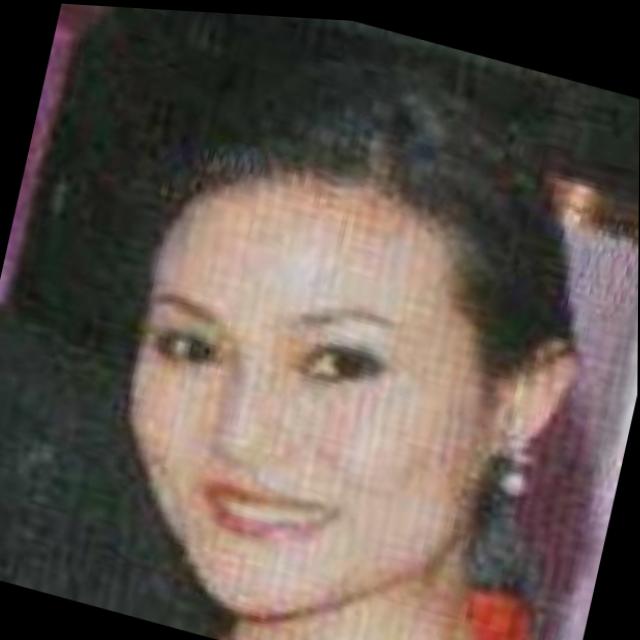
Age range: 21-44